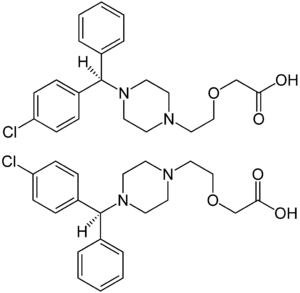
Cetirizin
Kemisk struktur af de to enantiomerer af cetirizin. R-cetirizin øverst og S-cetirizin nederst.
Cetirizin er et ikke-sløvende antihistamin, der virker længere end andre håndkøbsantihistaminer som acrivastin. Cetirizin er den primære metabolit af antihistaminet og det angstdæmpende hydroxyzin.